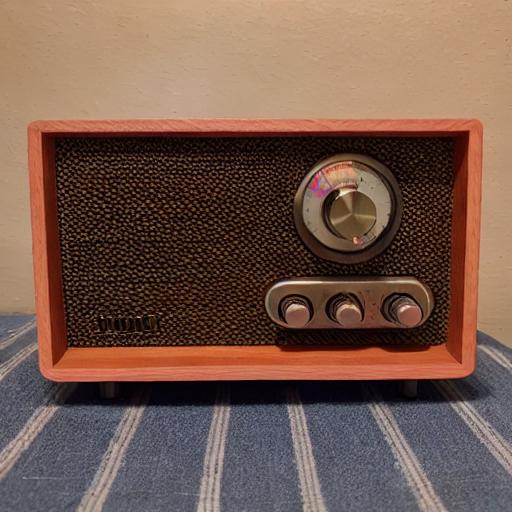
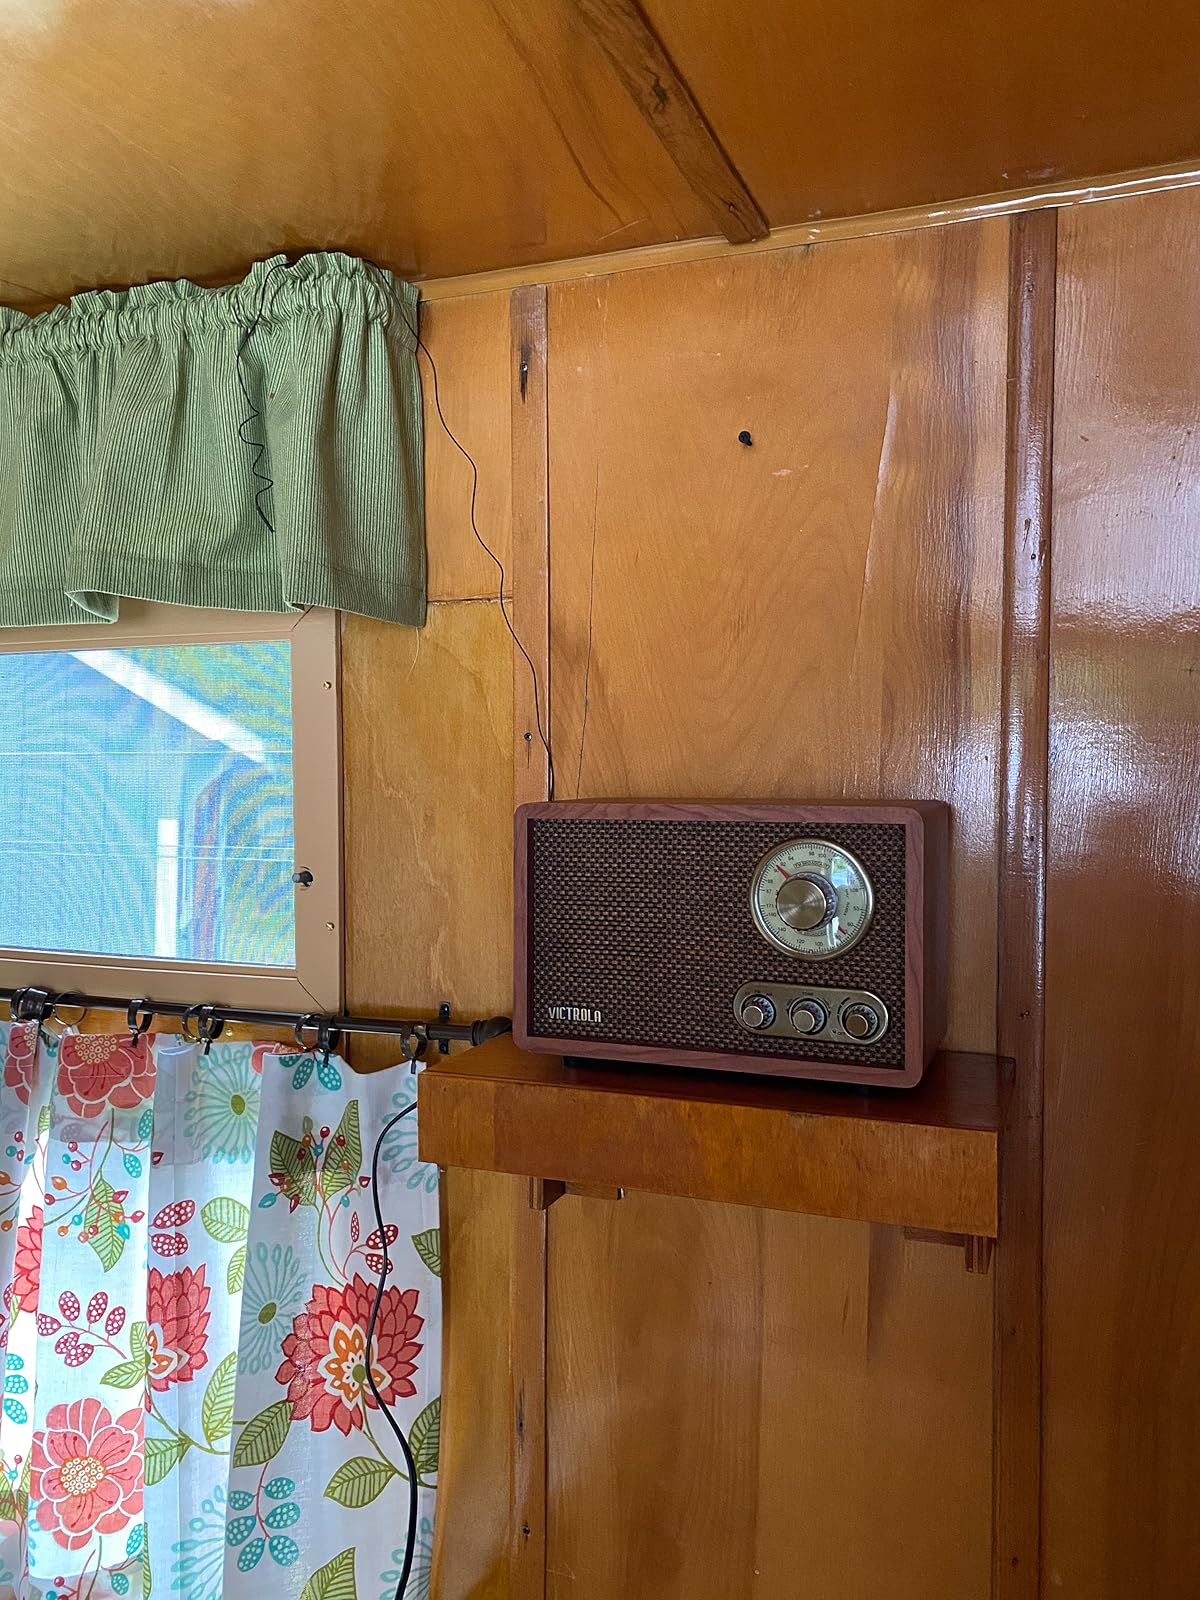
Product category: radio
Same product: no